Cassia fistula

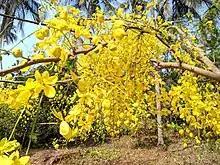
Blossomed golden shower tree

Cassia fistula, also known as golden shower, purging cassia, Indian laburnum, kani konna, or pudding-pipe tree, is a flowering plant in the family Fabaceae. The species is native to the Indian subcontinent and adjacent regions of Southeast Asia. It is the official state flower of Kerala state and Delhi UT in India, as well as the national tree and flower of Thailand. It is also a popular ornamental plant and is also used in herbal medicine.